Väinämöinen

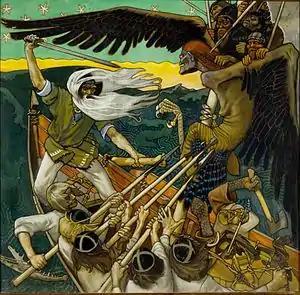
"The Defense of the Sampo" (1896) by Gallen-Kallela, showing Väinämöinen with a sword defending the Sampo from Louhi.

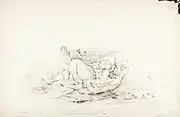
In the Old Kalevala (1835), an eagle laid its eggs on the knee of Väinämöinen, unlike in the standard New Kalevala (1849) where a goldeneye lays its eggs on the knee of Ilmatar.

In the nineteenth century, some folklorists, most notably Elias Lönnrot, the writer of "Kalevala", disputed Väinämöinen's mythological background, claiming that he was an ancient hero, or an influential shaman who lived perhaps in the ninth century. Stripping Väinämöinen from his direct godlike characteristics, Lönnrot turned Väinämöinen into the son of the primal goddess Ilmatar, whom Lönnrot had invented himself. In this story, it was she who was floating in the sea when a duck laid eggs on her knee.